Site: brandenburg
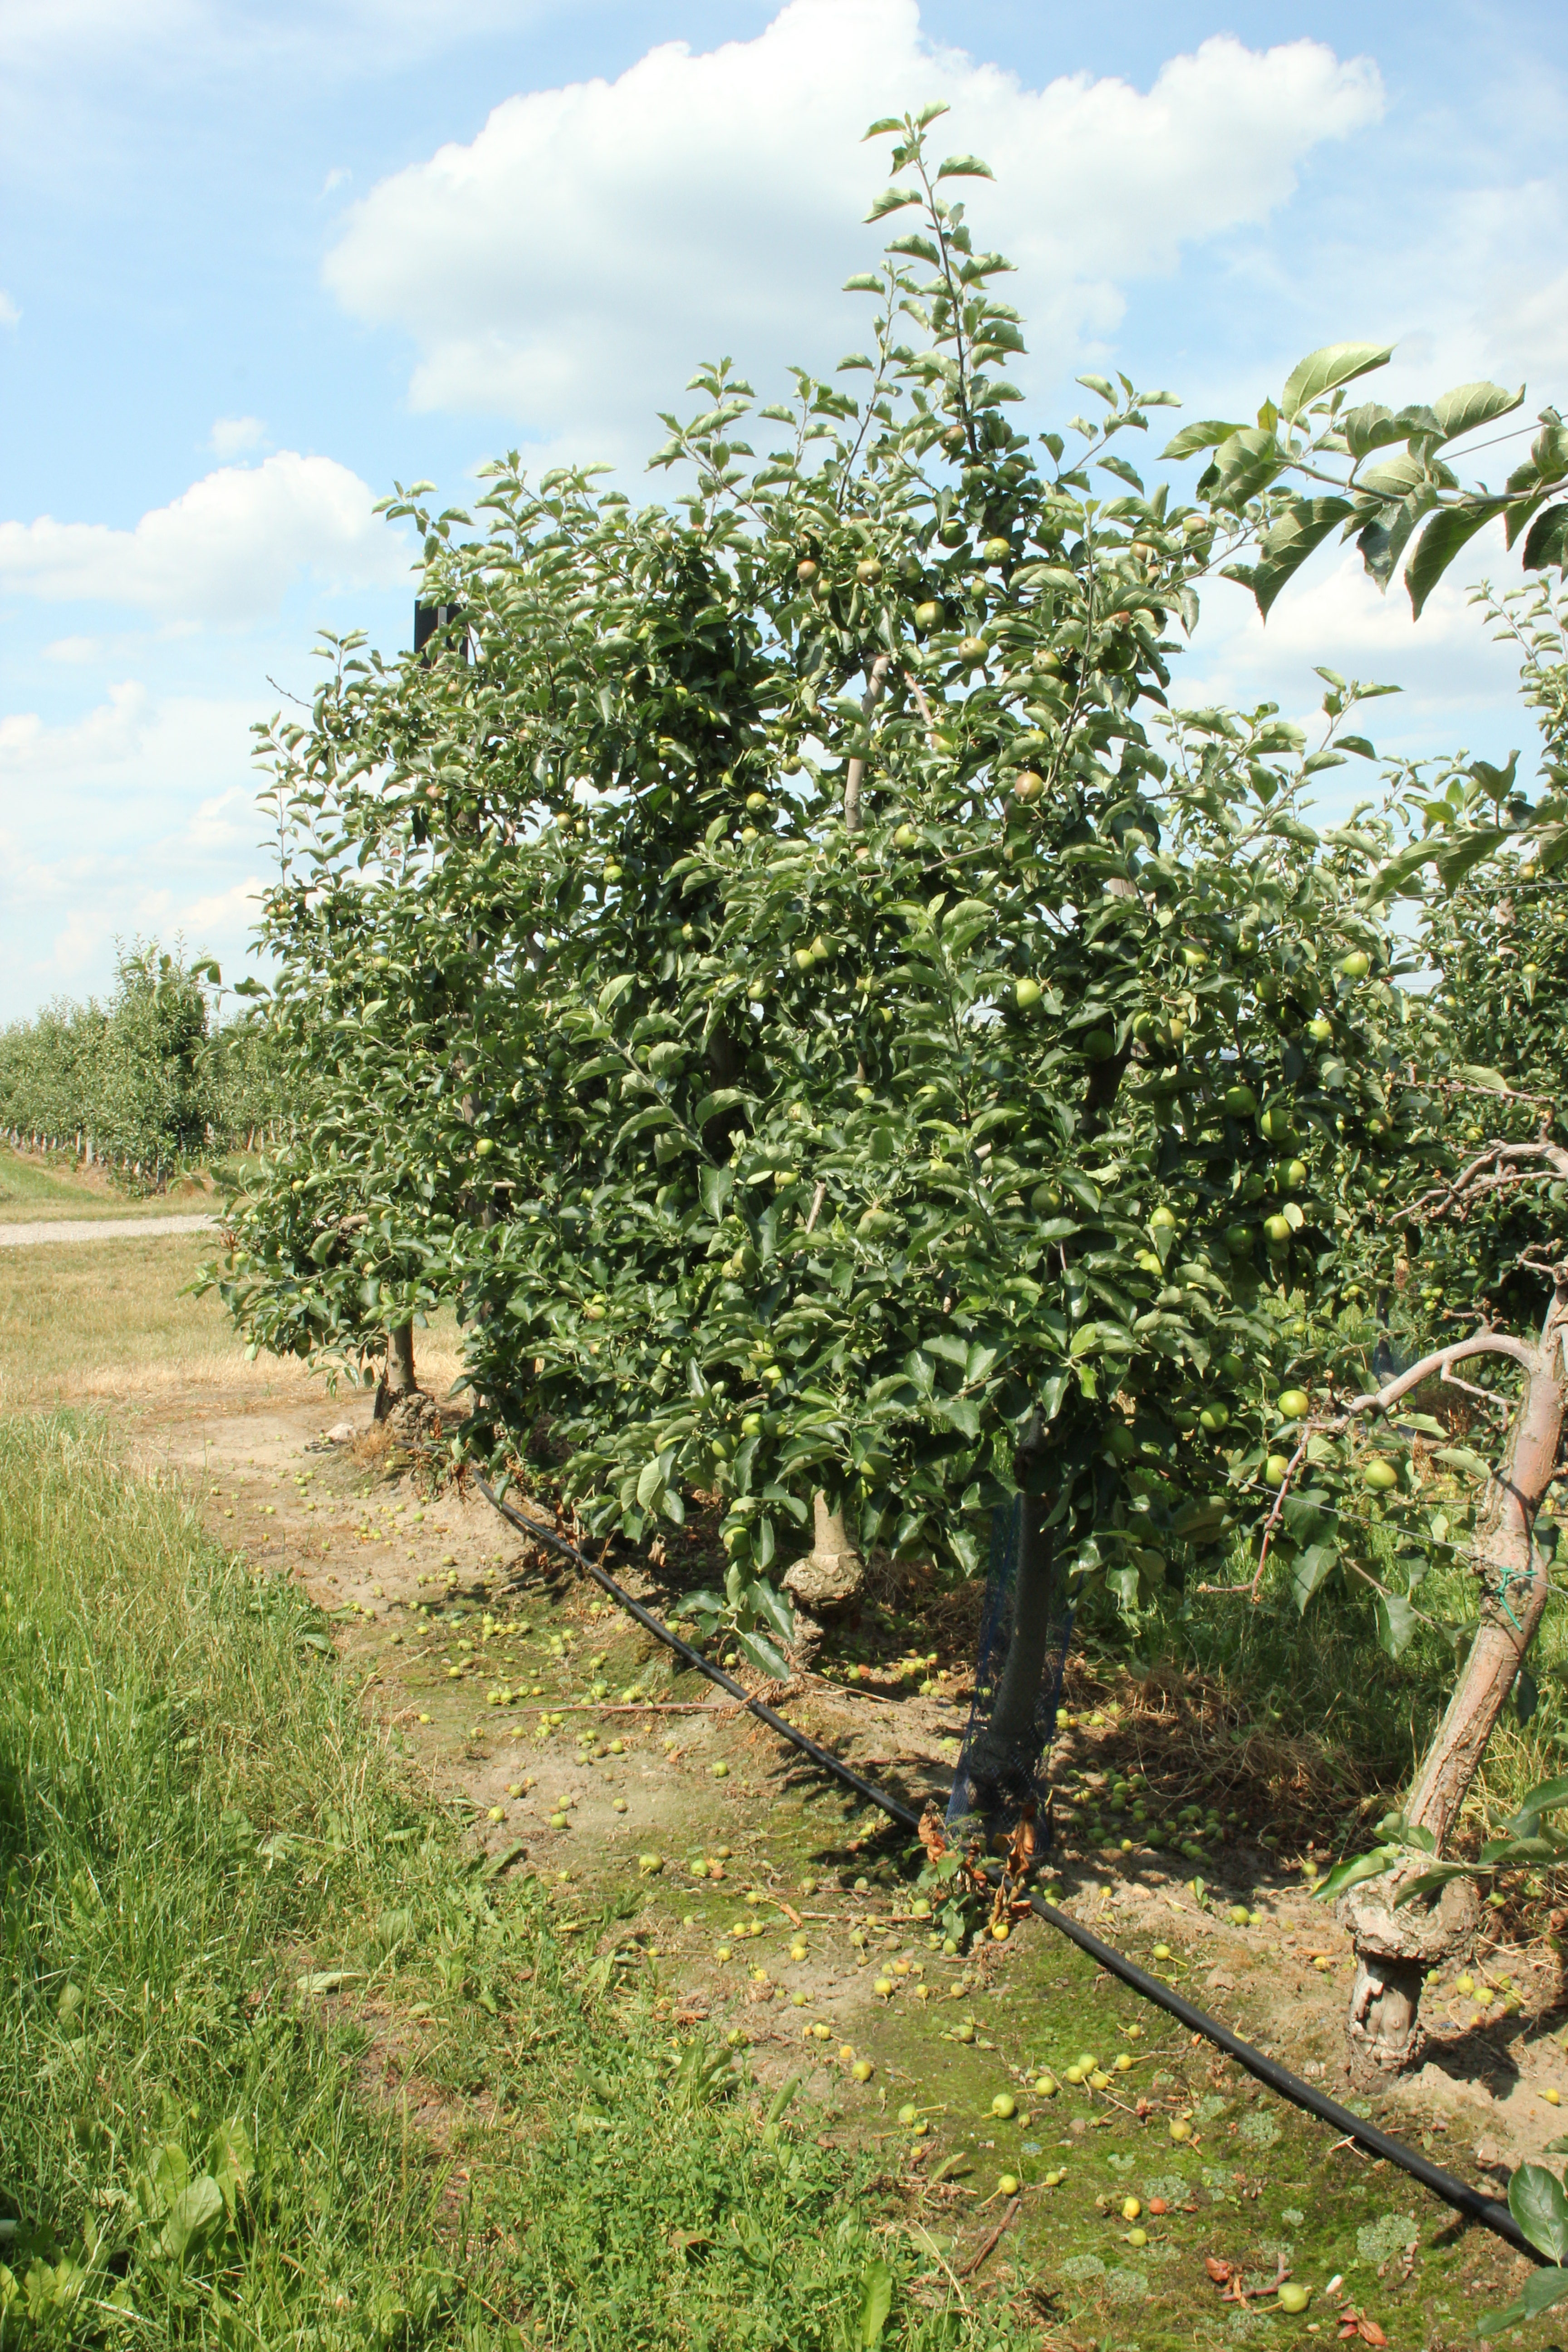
Growth stage (BBCH 74): Development of fruit